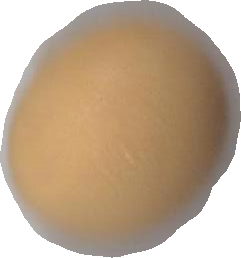
Variety: Grobogan